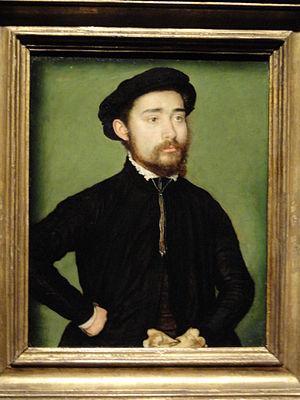
Corneille de Lyon ou Corneille de la Haye est un peintre royal de portrait franco-hollandais du XVIᵉ siècle.